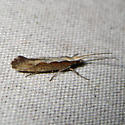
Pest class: diamondback_moth